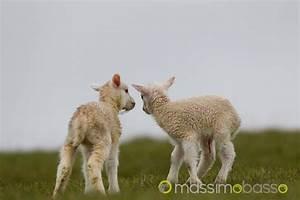
sheep